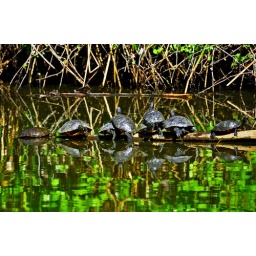
A group of red ear slider turtles basking under the sun